Norwegian armed forces in exile

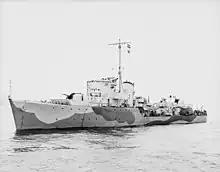
The Royal Norwegian naval destroyer "Eskdale"

Two Hunt-class destroyers built by the Royal navy were transferred to the Norwegian navy, as and . They served alongside four other British Hunt-class destroyers in the 1st Destroyer Flotilla, conducting offensive operations along the coast of France, and providing defensive support for shipping convoys and minesweeping/minelaying operations. On 14 April 1943, a convoy was attacked by several German E-boats, and "Eskdale" was hit by two torpedoes and sunk, resulting in the loss of 25 of her crew. Throughout this period, Norwegian minesweeper boats continued working to clear mines from convoy routes and planned offensive channels.